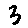
Label: 3